Seventh Avenue (novel)

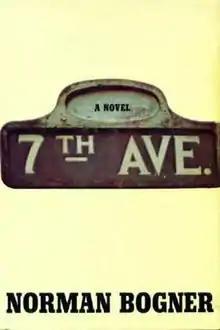
1966 first edition front cover

Seventh Avenue is a 1967 historical novel by Norman Bogner about the New York garment industry during the Great Depression of the 1930s. It is about a poor young man (Jay Blackman) who seeks to overcome his status, and through hard work rises to become a power in the garment industry.